Our South African Birds

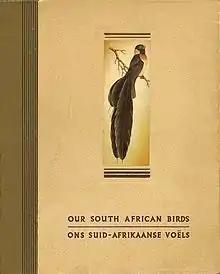
Book cover

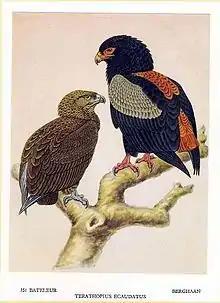

Our South African Birds is an album of South African birds published in 1941. Printed in English and Afrikaans, it was issued with spaces for 150 cigarette cards distributed by a consortium of tobacco companies.